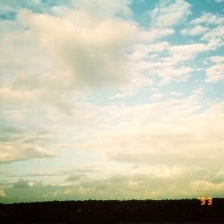
Cloud type: Stratocumulus